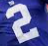
Number: 2